Miroslav Sláma

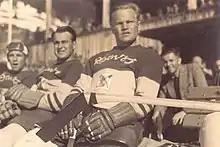
Miroslav Sláma

Miroslav "Michael" Sláma (17 February 1917 – 30 November 2008) was a Czech ice hockey player and later an American librarian. He represented Czechoslovakia and won a silver medal at the 1948 Winter Olympics and a gold medal at the 1947 Ice Hockey World Championships. In total, he played 26 games and scored 9 goals for the Czechoslovakia national ice hockey team.